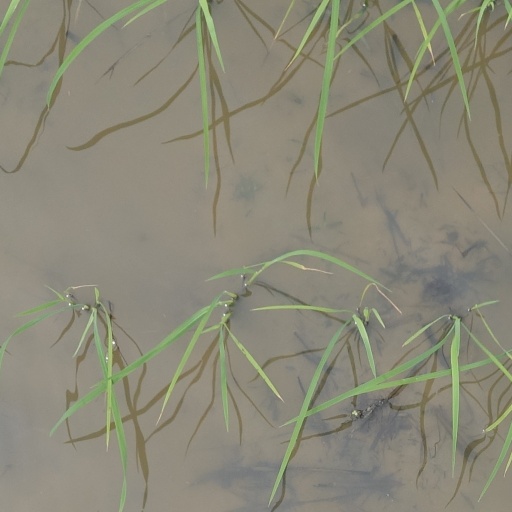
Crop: rice